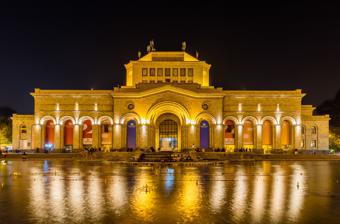
Building: National Gallery of Armenia
Country: Armenia
Year built: 1921
Art gallery in Yerevan, Armenia National Gallery of Armenia Հայաստանի ազգային պատկերասրահ The National Gallery of Armenia in Yerevan Established 1921 Location Yerevan , Armenia Type art gallery Visitors 80,300 (2016) Director Marina Hakobyan Website www .gallery .am The National Gallery of Armenia ( Armenian : Հայաստանի ազգային պատկերասրահ , Hayastani azgayin patkerasrah ) is the largest art museum in Armenia . Located on Yerevan 's Republic Square , the museum has one of the most prominent locations in the Armenian capital. The NGA houses significant collections of Russian and Western European art, and the world's largest collection of Armenian art. The museum had 65,000 visitors in 2005. History The National Gallery of Armenia (NGA) was founded in 1921 under the decree of the Armenian Soviet Socialist Republic (Armenian SSR) and represents the artistic section of the State museum. Upon its establishment the NGA's art section encountered difficulties, largely because Yerevan lacked state owned and private art collections to form the core of the collection. The first works to enter the collection where the dozens of works purchased from an Armenian painters' exhibition in August 1921. A decisive factor in the founding of the NGA's art collection was the transfer of the renowned collection of the Armenian Cultural Center (the former Lazarian Seminary, Moscow) and also the donations made by Armenian artists to the NGA. By 1925, 400 pieces by Armenian, Russian and European artists were on display throughout the six halls which compose the museum's art section. By 1935, the state art section, which had undergone many refurbishments, became a separate Art Museum. In 1947 the gallery was re-dubbed the State Picture Gallery of Armenia and subsequently renamed the National Gallery of Armenia in 1991. The picture gallery's large collection of works are on display thanks to the efforts of many dedicated compatriots and friendly donations from foreign associates. The NGA currently houses around 40,000 works of art, many of which are permanently displayed in the museum's 56 galleries and halls. Description Mikayel vardapet by Arshak Fetvadjian (1907) Playing Skittles , by David Teniers the Younger NGA has also incorporated many examples of "foreign art" (predominantly Western) into their collection, many of which were originally part of the 'Armenian Cultural Center' (the former Lazarian Seminary, Moscow), which was nationalized during the Soviet period and moved to Yerevan. The ancient collections include examples of ancient art from Egypt (New Kingdom, Greco-Roman, Coptic), Greece (Corinth, Attica), Rome, and Iran. The Decorative Arts department has ceramic and porcelain collections of Chinese, Iranian, Italian, Japan, German, Austrian, Danish, and an extensive collection from the 18th–19th-century Tsarist Imperial Porcelain Factory in Russia. There are also a small collection of bronze items from 18th-century China (Qing dynasty) and 16th–17th-century Western European wooden furniture. The NGA building also houses the restoration and conservation studios affiliated with the museum. The complex also has a moderately sized library and archive, a small cafeteria, a souvenir and book store, and a hall used for film screenings and lectures. The NGA also lends to international exhibitions with works from her collection, helping to organizize exhibitions of Armenian art in different countries to see that Armenia's works are appreciated by citizens around the world. Armenian art Armenian art makes up a large part of the collection – around 700 pieces. Exposition of classic Armenian art begins with ancient and Medieval art: Urartu frescoes and copies of Garni Temple's mosaics and Medieval wall-paintings and miniatures, including a 7th-century fresco of "Christ Enthroned" from St. Stephanos Church (Lmbatavank), a 10th-century fresco fragment of "The Last Judgment" from St. Poghos-Petros (Tatev), and a 13th-century fresco depicting the Nativity from St. Astvatsatskin (Akhtala). The museum has an extensive collection of Armenian Apostolic Church-related paintings ranging from the 17th-19th centuries, as well as, silver book-covers of manuscripts, crosses, and 18th-century altar curtains from across Asia. Collection of Armenian paintings of the 17th century consists mostly of the artistic heritage of the Hovnatanian 's dynasty. Beside works of Hovnatan Hovnatanian, strong collection of pieces by Hakob Hovnatanyan , founder of portrait genre in Armenian painting, is displayed in the Gallery. The Gallery stores more than 62 canvases of Ivan Aivazovsky , Russian painter of Armenian background, who wrote a lot of paintings on Armenian motifs. The largest part of the Armenian collection is dedicated to the work of classical Armenian painters of the 19th and 20th century – Vardges Sureniants , Stepan Aghajanian , Yeghishe Tadevosyan , Panos Terlemezian , Gevorg Bashinjaghian , Martiros Saryan , Hakob Kojoyan , Arshak Fetvadjian and others. There is a particular strength in the field of art by diasporan Armenians, and it includes works by Zakar Zakarian (Paris), Edgar Chahine (Paris), Hovsep Pushman (New York), Jean Carzou (Paris), Jean Jansem (Paris), Gerardo Oragyan (Rome), and Paul Guiragossian (Beirut). In 2008, a pavilion was opened specifically for Hakob Gyurjian 's works. H. Hovnatanian, Assumption of the Virgin XVIII c. H. Hovnatanyan , Portrait of Natali Teumian, 1830-1840 V. Sureniants , Desecrated Shrine, 1895 P. Terlemezian , Gavit of Sanahin Monastery, 1904 Y. Tadevosyan , The Genius and the Crowd, 1919 S. Nersisyan , Picnic on the bank of the Kura, 1860 M. Saryan , By the Well. Hot Day, 1908 V. Makhokhyan, Ocean, 1918—1920 Z. Zakarian, Still life. Art items, 1900 A. Fetvadjian , Ani Cathedral, 1905 Western art Western art collection totals around 170 pieces and consists of 4 major sections – Italian, Flemish, Dutch and French art, but also includes works of Spanish, German and other artists. There are a number of European Old Master works in their holdings, including works by well-known artists from Italy, Holland, Belgium and French art movements, including significant works by Donatello , Tintoretto , Antonio Canova , Joos de Momper , Caspar Netscher , Matthias Stomer , Jan van Goyen , P. Claesz , E. M. Falconet , Carle Vanloo , J. B. Greuze , Joseph Vernet , Robert Hubert , Théodore Rousseau , Adolphe Monticelli . There are more than 180 sheets of European graphics of the 16th and 17th century. Italian art "Apollo and Pan" by Tintoretto The Italian collection starts with the works of the 14th century. One of the most remarkable ones is "Christmas", canvas of an unknown artist of the Botticelli circle. "Apollo and Pan" by famous Tintoretto is a prominent example of High Renaissance . Portrait genre of the 17th century is represented by the work of Bernardo Strozzi "Portrait of Nikola Kuchi" and 2 portraits by Guercino, member of the Bolognese School . Pontormo 's canvas illustrate earlier period of portrait genre. The museum has an extensive collection of Biblical art – "The birth of Jesus and Adoration of the Shepherds" by Jacopo Bassano (recently the gallery received one more canvas by Bassano), "Good Samaritan" by Leandro Bassano , works of Luca Giordano , Pietro da Cortona , Sebastiano Ricci , Luca Signorelli , Pompeo Batoni , Bernardino Luini , Paolo Farinati , Giovanni Battista Salvi da Sassoferrato , Alessandro Turchi , Giacomo Cavedone . There are a number of noteworthy Theotokos portraits by Benvenuto Tisi , Sebastiano Conca , Elisabetta Sirani and others. Landscape art of the 18th century is represented by Francesco Guardi , Francesco Zuccarelli , Gisolphi and several unknown artists. The collection includes graphic works of Giovanni Domenico Tiepolo , Giovanni Paolo Panini , Federico Zuccari , Jacopo da Empoli , Luca Cambiasi , Stefano della Bella . P. Cortona , St. Mary, little Jesus and st. Katharina B. Strozzi , Portrait of Nikola Kuchi J. Bassano , The birth of Jesus and adoration of the shepherds Guercino , Cleopatra F. Guardi , Yard S. Conca , Godmother B. Tisi , Madonna and Child L. Giordano , The good shepherd B. Luini , St. Sebastian L. Signorelli , Children's massacre Flemish and Dutch art "Descent from the Cross" A. van Dyck According to the 1982 survey, around 30 works of Flemish and 60 works of Dutch art were exhibited in the gallery. Most of them belong to the 17th century. The Flemish art school is represented by remarkable pieces including "Procession of Silenus" by Peter Paul Rubens , "Descent from the Cross" by Anthony van Dyck , outstanding still-life paintings by Verbruggen and Jan Fyt and "Mountain landscape" by Joos de Momper . Portrait genre is represented by several canvases, most notable ones are woman portrait by Pieter Pourbus and portrait by unknown artist of the 17th century. Two works of David Teniers the Younger disclose genre painting . Work of comparatively little-known artist Jan Cossiers "Faun visiting peasants" is an example of realism art. The Dutch collection includes works of famous artists of the Dutch Golden Age painting . The section contains "Singing lesson" by Caspar Netscher , "Company at the Table" by Pieter Codde , "Holiday" Joost Cornelisz Droochsloot , piece by Cornelis Dusart , and paintings depicting tavern motifs etc. It is worth mentioning the work "War and Peace" by Hendrick Goltzius . "Birth of Christ" by Joos van Cleve is based on the Biblical plot. Canvases of several landscape artists are exhibited in the gallery including "View of Dordrecht" by Jan van Goyen , "Landscape with a Broken Tree" by Allaert van Everdingen and sea landscape by Ludolf Bakhuizen . At that time in Holland the so-called "Italianate landscape" became widely popular. In the gallery "Italianate landscape" is represented by the works of Nicolaes Pieterszoon Berchem , Cornelis van Poelenburgh , Karel Dujardin and Frederik de Moucheron . The gallery holds works of such Dutch still life artists as Pieter Claesz , Jan Weenix and Abraham van Beijeren . Dutch portrait genre is represented by Stom's "The Money-changer" and woman's portrait by Caspar Netscher . The Dutch collection include works of military art , for example "Poles in the battle against the Swedes" by Philips Wouwerman and "Battle" by Esaias van de Velde . The collection includes graphic works of Adriaen van Ostade , Jan Lievens , Jan van der Heyden , Maerten van Heemskerck , Godfried Schalcken , Abraham van Diepenbeeck , Adriaen van de Velde , Jan Dirksz Both and others. P. Rubens , Silenus march J. de Momper , Mountain landscape D. Teniers , Playing skittles J. van Goyen , Dordrecht Unknown painter, Portrait of woman C. Netscher , Singing lesson E. van de Velde , Battle M. Stom , Exchange J. van Cleve , The birth of Christ French art The collection of French paintings is the largest in quantity among other western collections. Section starts with works of remarkable artists of the 17th century including "Rinaldo and Armida" by Jean-Honoré Fragonard , "Head of a Young Woman" by Jean-Baptiste Greuze and works of Jean-Marc Nattier , Nicolas de Largillière , François-Hubert Drouais , Charles-André van Loo , Jacques Courtois etc. Recently the gallery received a canvas "Young woman with a flower" by one of the most prominent representatives of rococo - François Boucher . There are other works within the same style – "The Italian actors" by Nicolas Lancret and "Sleeping child with angels" by François Lemoyne . Sentimentalism and classicism are represented by portraits of Élisabeth Louise Vigée Le Brun . The development of the landscape genre in French painting can be traced back to the 17th century with the work of Gaspard Dughet . Landscape genre of the 18th century is represented by three pieces of Hubert Robert and three works of Claude-Joseph Vernet . The gallery holds works of Barbizon school artists, which heavily influenced development of realistic traditions in the French art of the 19th century, - Théodore Rousseau "Dusk in a forest", 2 paintings of Narcisse Virgilio Díaz and seascape by Félix Ziem . The Gallery exhibits "Portrait of a girl" by the leader of the realism movement in 19th-century French painting Gustave Courbet . French collection of that period includes works of Horace Vernet , Alexandre-Gabriel Decamps , Théodore Gudin and others. Works of Eugène Boudin , Louis Anquetin , Bernard Buffet and Adolphe Monticelli give a brief overview of the later development of the French art. The collection includes graphic works of Jean-Antoine Watteau , Jean-Baptiste Greuze , Jacques Bellange , Jules Pascin , Auguste Rodin and others, sculptures of Antonio Canova and Étienne Maurice Falconet . J-B. Greuze , Portrait of a girl G. Courbet , Portrait of a girl J-H. Fragonard , Rinaldo and Armida N. Lancret , The Italian actors E. Delacroix , The guest T. Rousseau , Dusk in a forest N. V. Díaz , Landscape E. Boudin ,  Sea port J. Vernet , Sea view H. Robert , Ancient temple Spanish, German and other artists The Spanish art school is represented by several works, one of them is The Descent from the Cross , painting of the prominent representative of Spanish mannerism – Luis de Morales . The collection includes etching "Bulls" by the outstanding master of romantic period - Francisco Goya , "The Moment of Lecture" by Marià Fortuny , one of the leaders of romantic orientalism . Recently the Gallery received 4 graphic works of Salvador Dalí . German art is represented by landscape painters Jacob Philipp Hackert , Johann Heinrich Roos and others. Collection also includes 9 graphics of the outstanding German painter Albrecht Dürer , engraining "Christ presented to the people" by Sebald Beham , graphic work of Franz Stuck and others. Beside works of Spanish and German artists, the Gallery owns paintings of Swiss artists Alexandre Calame , Louis Léopold Robert , paintings of Daniel Chodowiecki , January Suchodolski , Ion Andreescu , Ștefan Dimitrescu and others. Russian art Russian art is also extensively present in the NPGA's collection. Around 230 works of art are exhibited in the gallery. Russian secular art is represented from the middle of the 18th century. Collection of the gallery encompasses portraits and sculptures from the end of XVIII – beginning of XIX centuries including works of Ivan Argunov , Dmytro Levytsky , Fyodor Rokotov , Vladimir Borovikovsky , Ivan Martos and Fedot Shubin . Russian landscape art of the 18th century is represented by several canvases by Fyodor Matveyev and Mikhail Ivanov. Russian painting of the first half of the 19th century is represented by works of Orest Kiprensky , 4 canvases of Vasily Tropinin , 3 works of Sylvester Shchedrin , works of Karl Bryullov , Pyotr Basin and others. Art works of Henryk Siemiradzki , Sergey Zaryanko , Ivan Khrutsky and Vasily Serebryakov depict the second half of the 19th century. The turn of the XIX-XX centuries is presented by works of Alexandre Benois , artists of the symbolism movement Boris Anisfeld and Victor Borisov-Musatov , and works of Russian avangard. Collection of that period includes such masterpieces as "Summer residence" by Marc Chagall and 2 works of Wassily Kandinsky . There are also 5 works of Ivan Shishkin , 10 works of Isaac Levitan , multiple works of Vasily Surikov , Ilya Repin , Valentin Serov , Arkhip Kuindzhi , Vasily Vereshchagin , Konstantin Makovsky , Vladimir Makovsky , Vasily Polenov , Mikhail Vrubel , Mikhail Nesterov , Kuzma Petrov-Vodkin and others. The museum holds the most complete collection of paintings of Ivan Aivazovsky - around 60 paintings. S. Shchedrin , Balcony. In Sorrento M. Nesterov , Three old men K. Makovsky , Muhammed's carpet moving from Mecca to Cairo I. Levitan , Autumn. Sunny Day I. Shishkin , In the forest V. Serov , Portrait of M. N. Akimova I. Repin , Portrait of Tevashova K. Bryullov , Portrait of M. A. Bek V. Tropinin , Nail cutting woman M. Chagal , Summer residence Directors In the years prior the gallery was directed by: Marina Hakobyan (2020) Arman Tsaturyan (2015-2020) Pharaon Mirzoyan (2002–2015) Shahen Khachatryan (1991–2002) Alexandr Ter-Gabrielyan (1987–1990) Eduard Isabekyan (1967–1987) Armen Chilingaryan (1962–1967) Ruben Parsamyan (1952–1962) Ruben Drampyan (1925–1951) See also List of national galleries Lydia Durnovo , art historian and restorer References